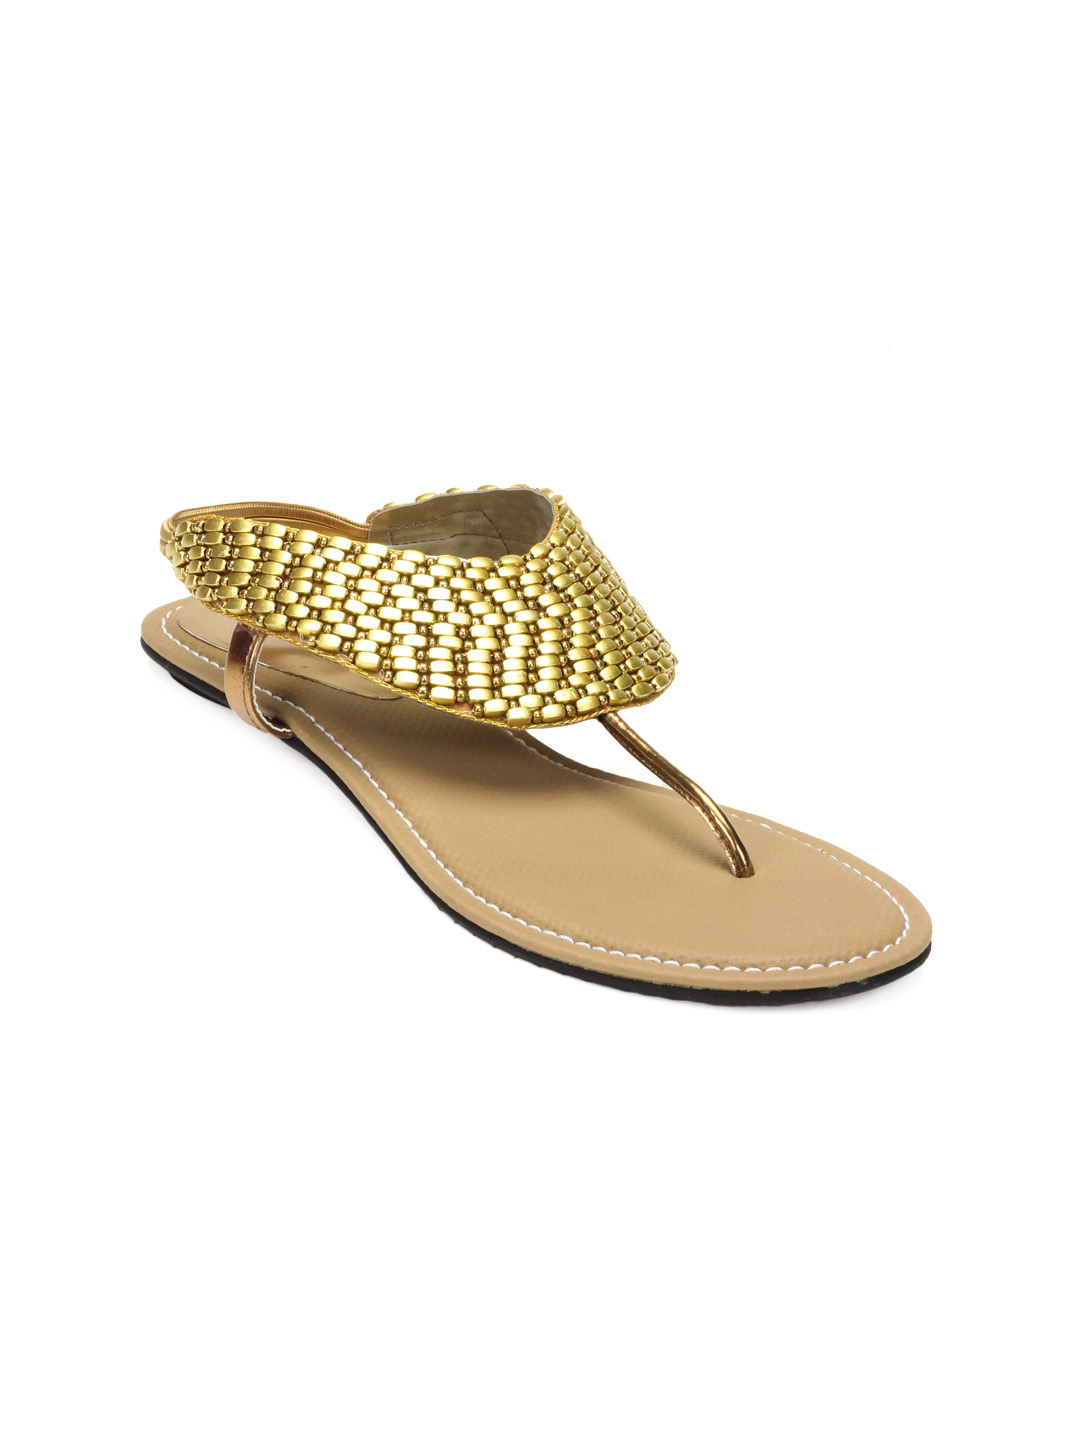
HM Women Golden Sandals
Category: Footwear / Shoes / Flats
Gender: Women
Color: Gold
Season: Winter 2012
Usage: Ethnic